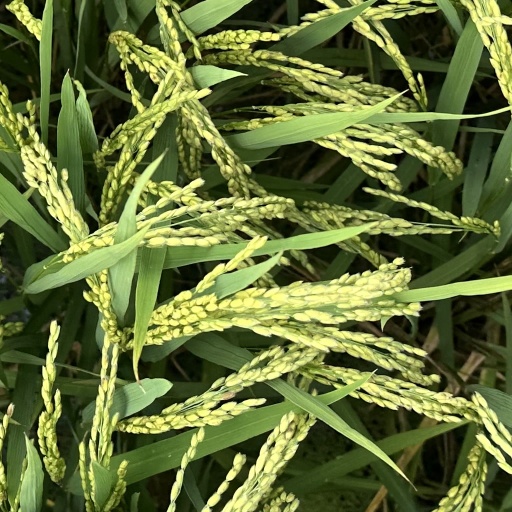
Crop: rice